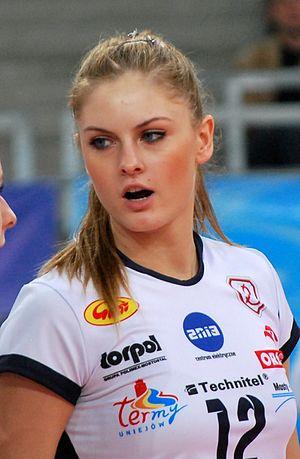
Martyna Grajber est une joueuse de volley-ball polonaise née le 28 mars 1995 à Piła. Elle mesure 1,81 m et joue au poste de réceptionneuse-attaquante. Elle totalise 8 sélections en équipe de Pologne.